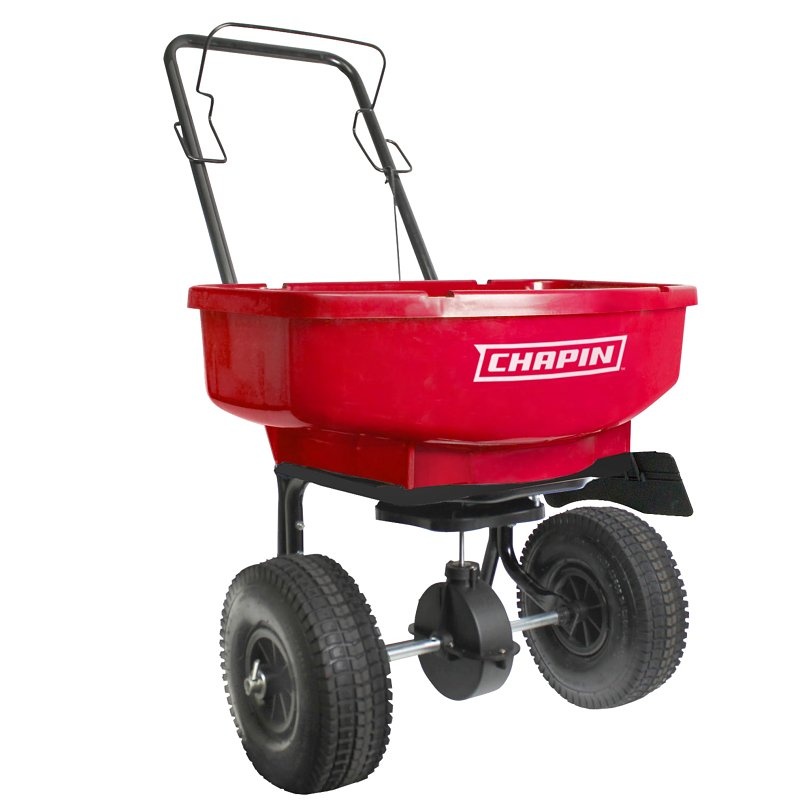
Chapin 81000A Residential Turf Spreader, 80 lb, Steel Frame, Poly Hopper, Pneumatic Wheel
The 80 lb residential turf spreader boasts a rugged powder-coated steel frame, U-shaped handle and ergonomically-designed bail system, side baffle, adjustable gate lever for ease of use with seed or fertilizer and enclosed gears to withstand the elements. These spreaders are packed with features that set them apart from the rest. Unit: EA UPC: 023883810009 Model Number: 81000A
Brand: Chapin
Category: Home & Garden > Lawn & Garden > Outdoor Power Equipment > Lawn Aerators & Dethatchers